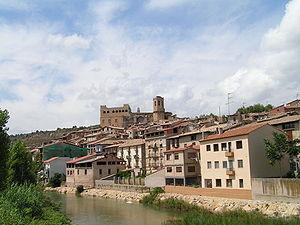
La Matarraña est une rivière espagnole dans la communauté autonome d'Aragon, affluente de l'Èbre.